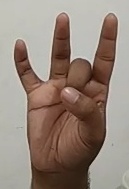
ASL sign: 8